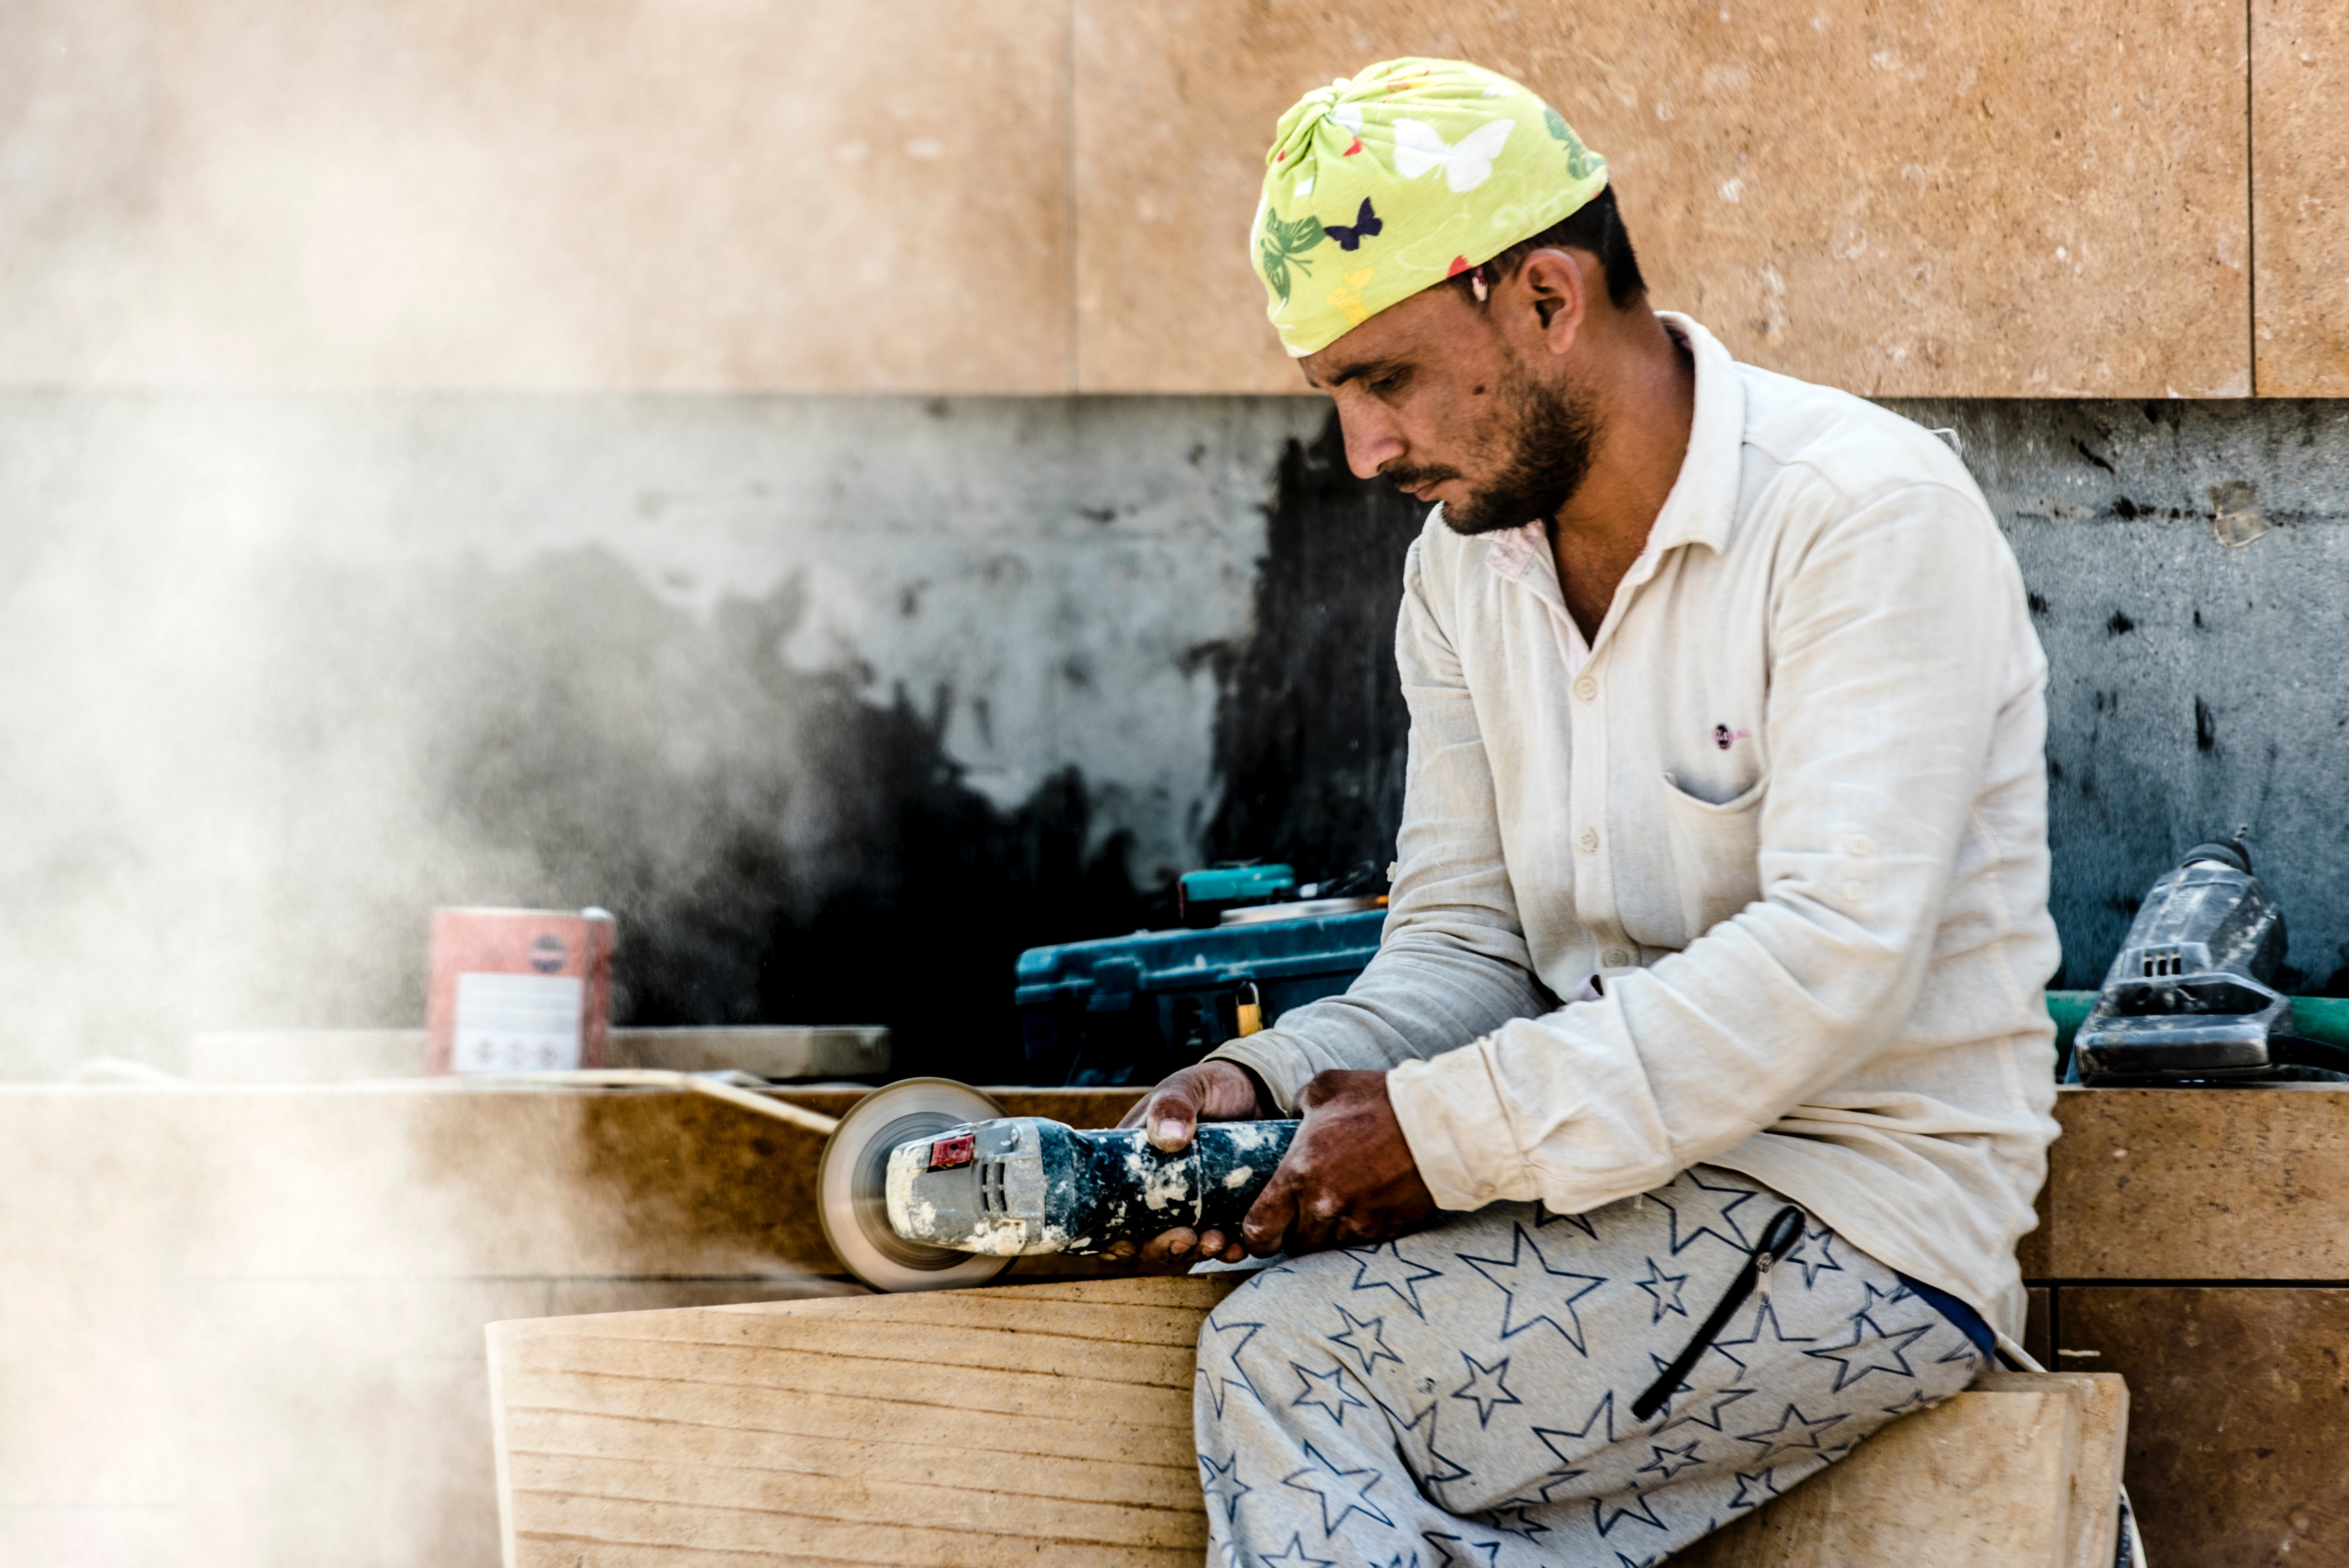
blue collar worker, headgear, bricklayer, sitting, construction worker, gas, street food